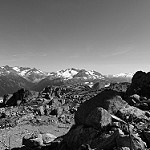
Label: B & W